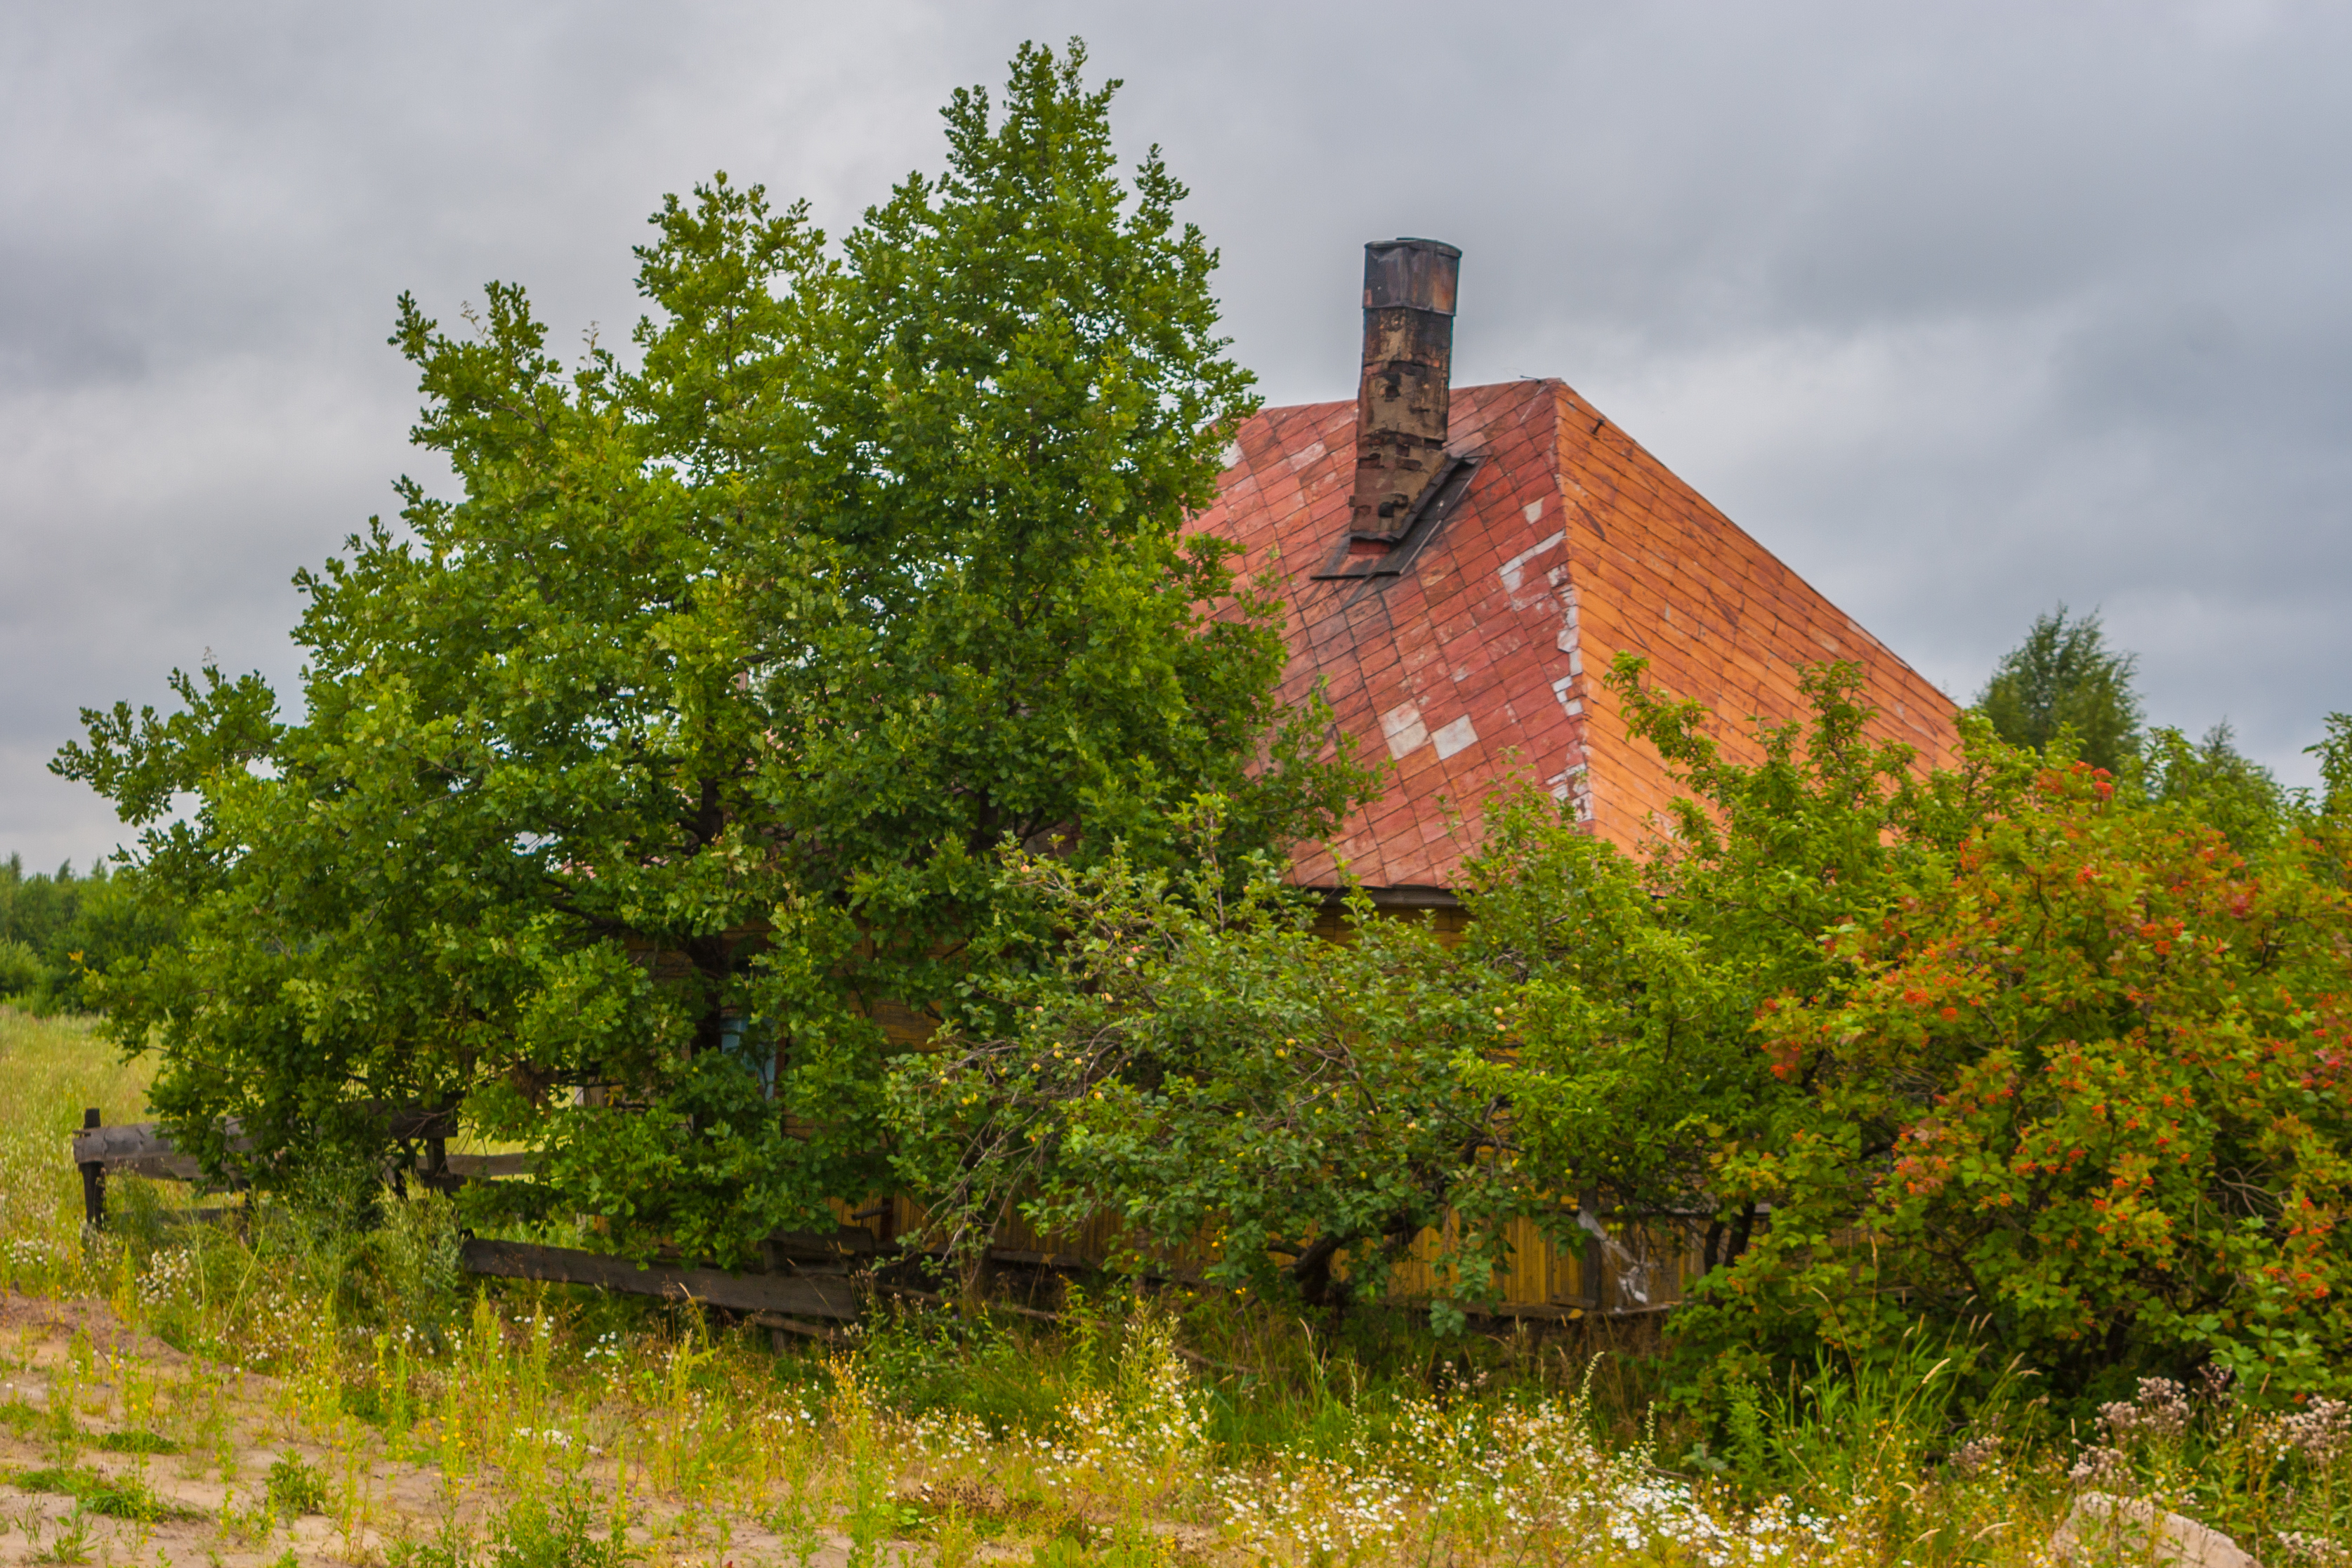
image, tree, natural landscape, house, rural area, grass, plant, roof, cottage, brick, building, land lot, landscape, farmhouse, shrub